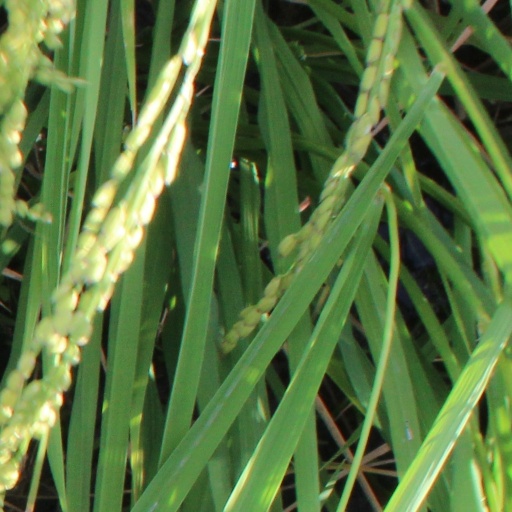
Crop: rice